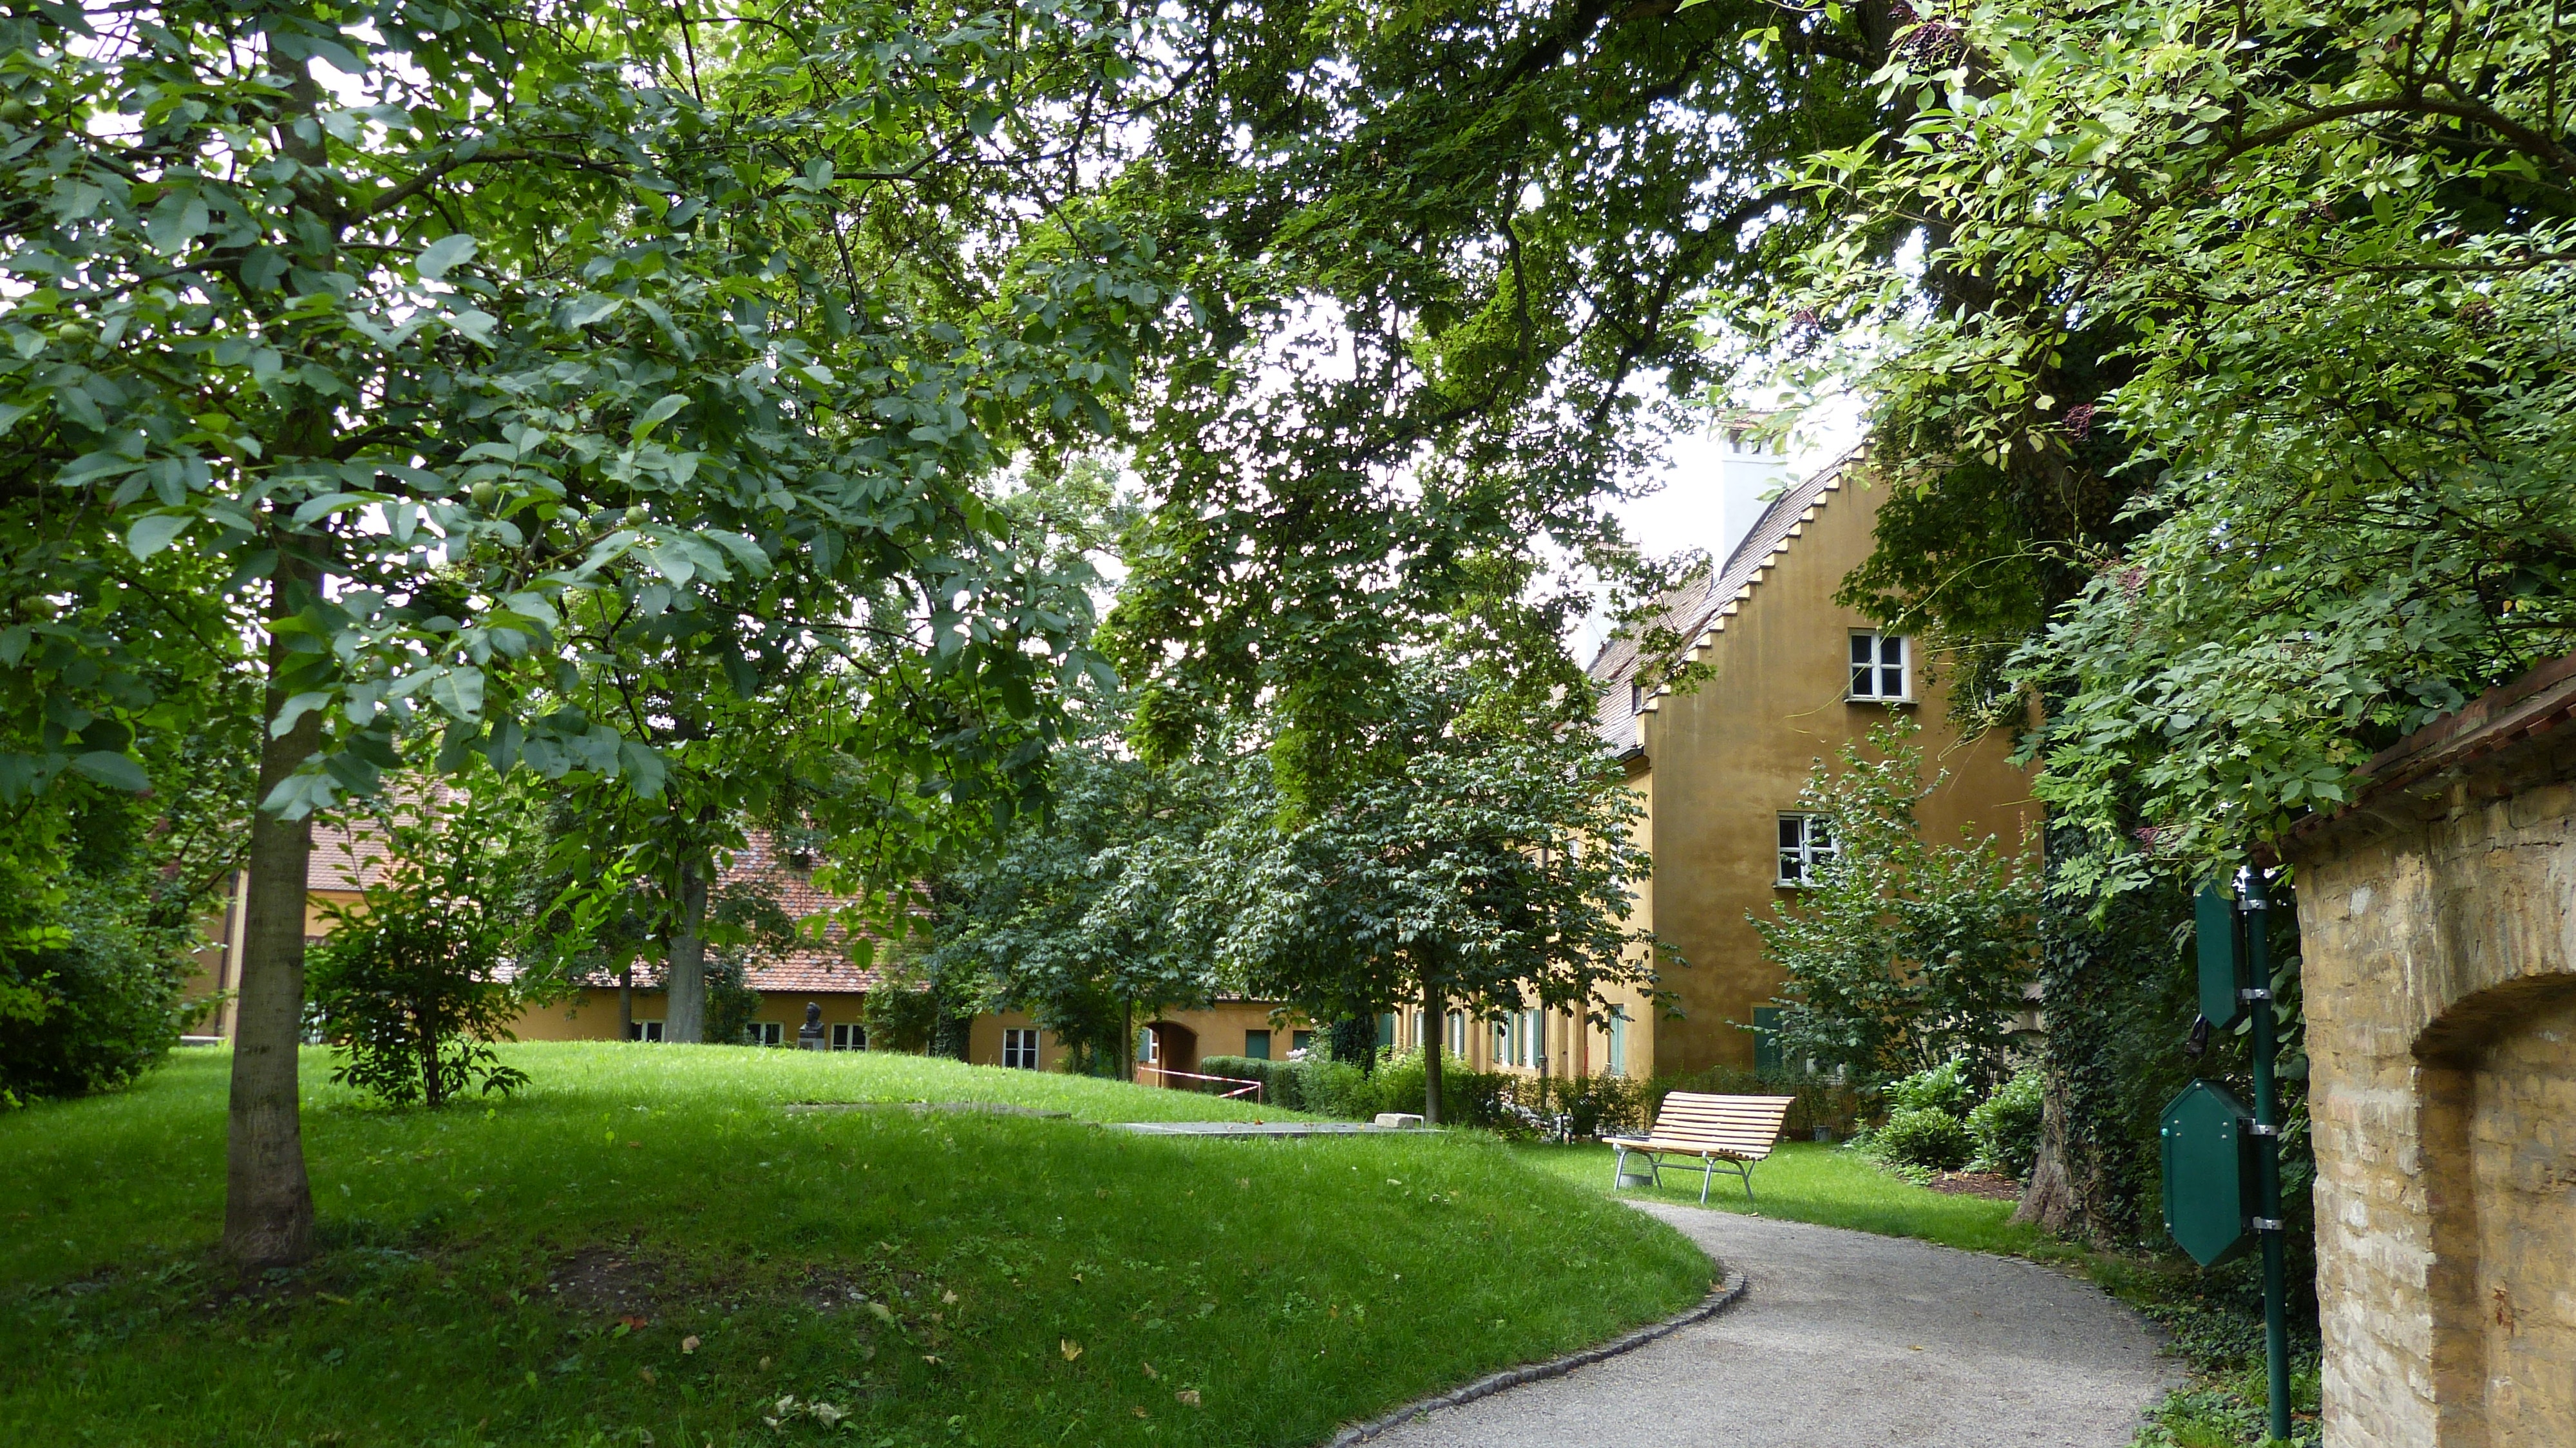
tree, architecture, lawn, flower, building, park, backyard, property, garden, trees, courtyard, estate, yard, augsburg, neighbourhood, fuggerei, woody plant